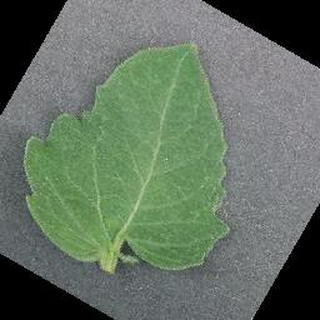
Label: healthy_tomato